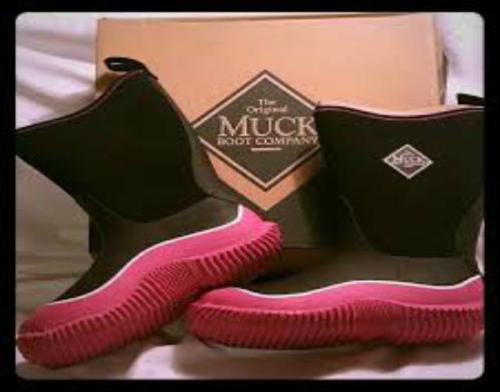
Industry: Clothes